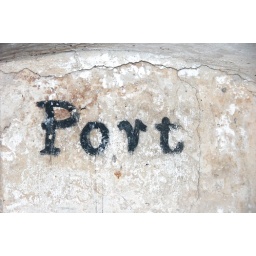
Close up of wall marking in cellar of ruined house